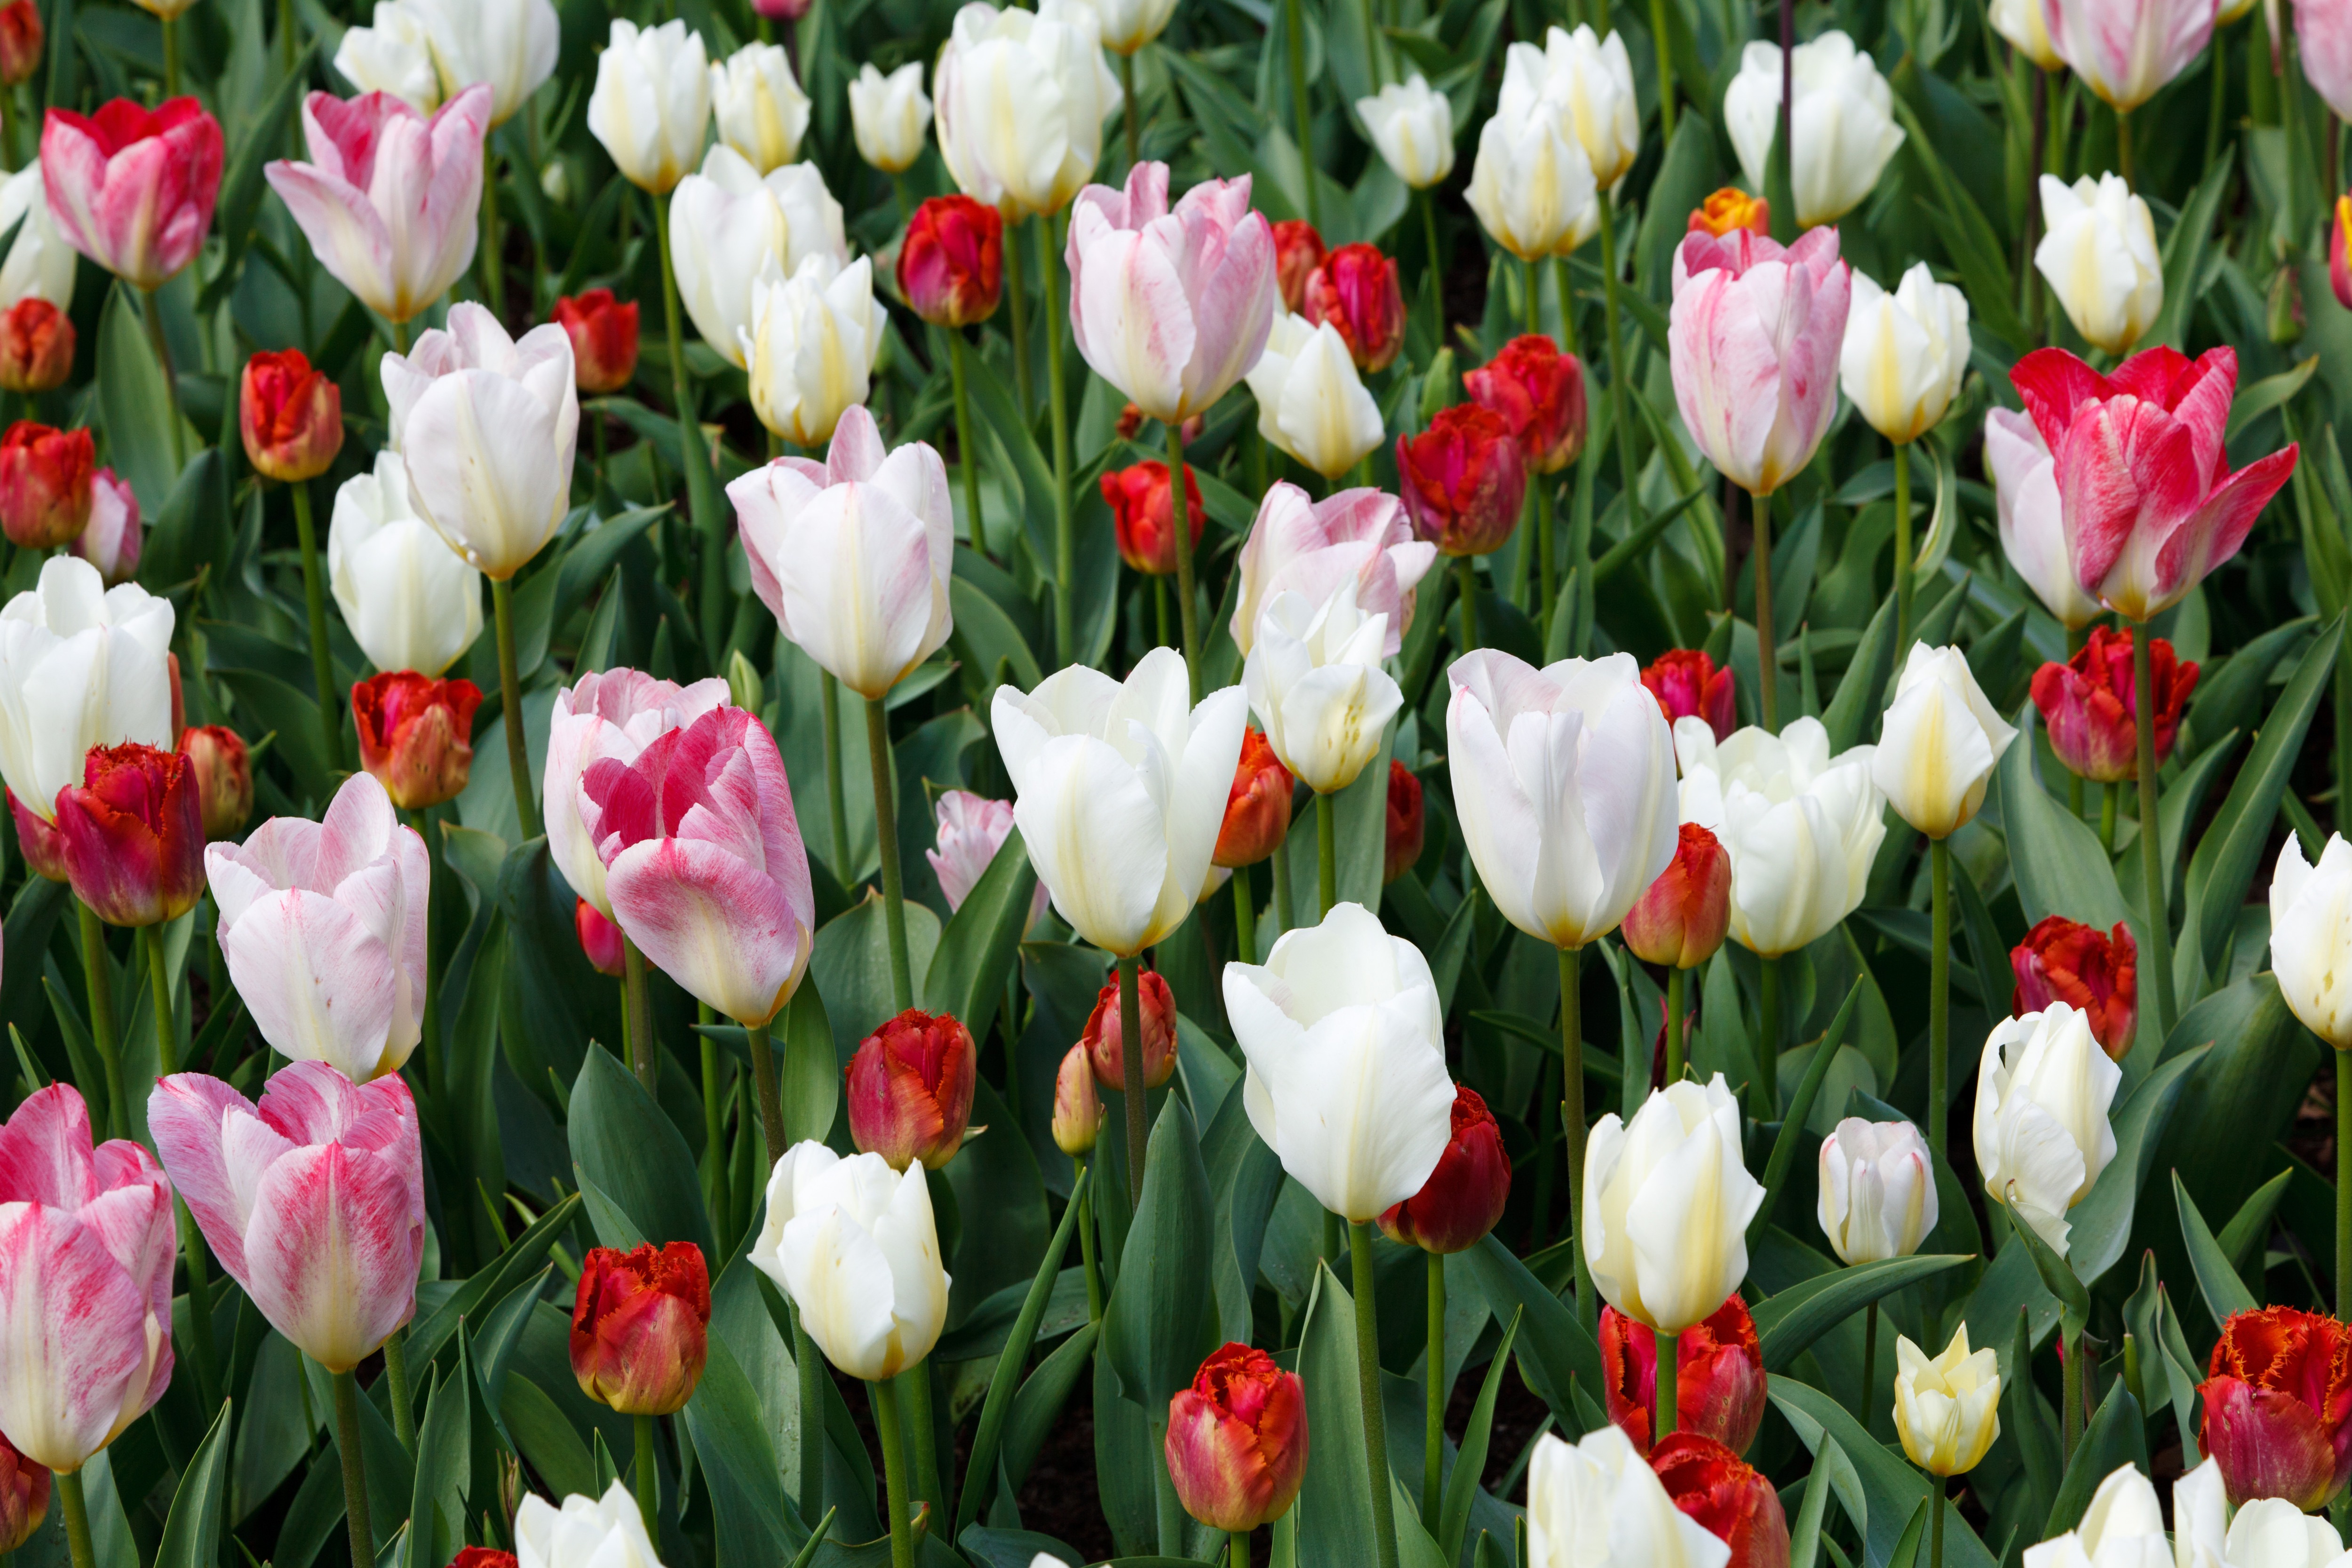
plant, white, flower, petal, tulip, red, pink, flowers, holland, netherlands, background, bulbs, wallpaper, tulips, flowering plant, lily family, land plant